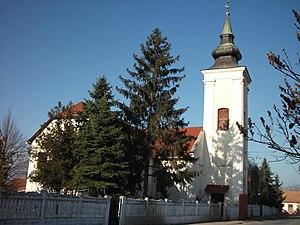
Szirma est une ancienne localité hongroise, rattachée en 1950 à Miskolc.